Dhoop Mein Thandi Chaav...Maa

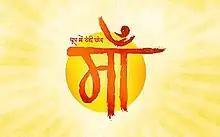
Promotional logo

Dhoop Mein Thandi Chaav ... Maa also known as Maa is a Hindi-language television series that aired on Zee TV channel. The series premiered on 12 January 2009 and aired every Monday to Friday at 7pm IST. The series concluded on 17 April 2009.